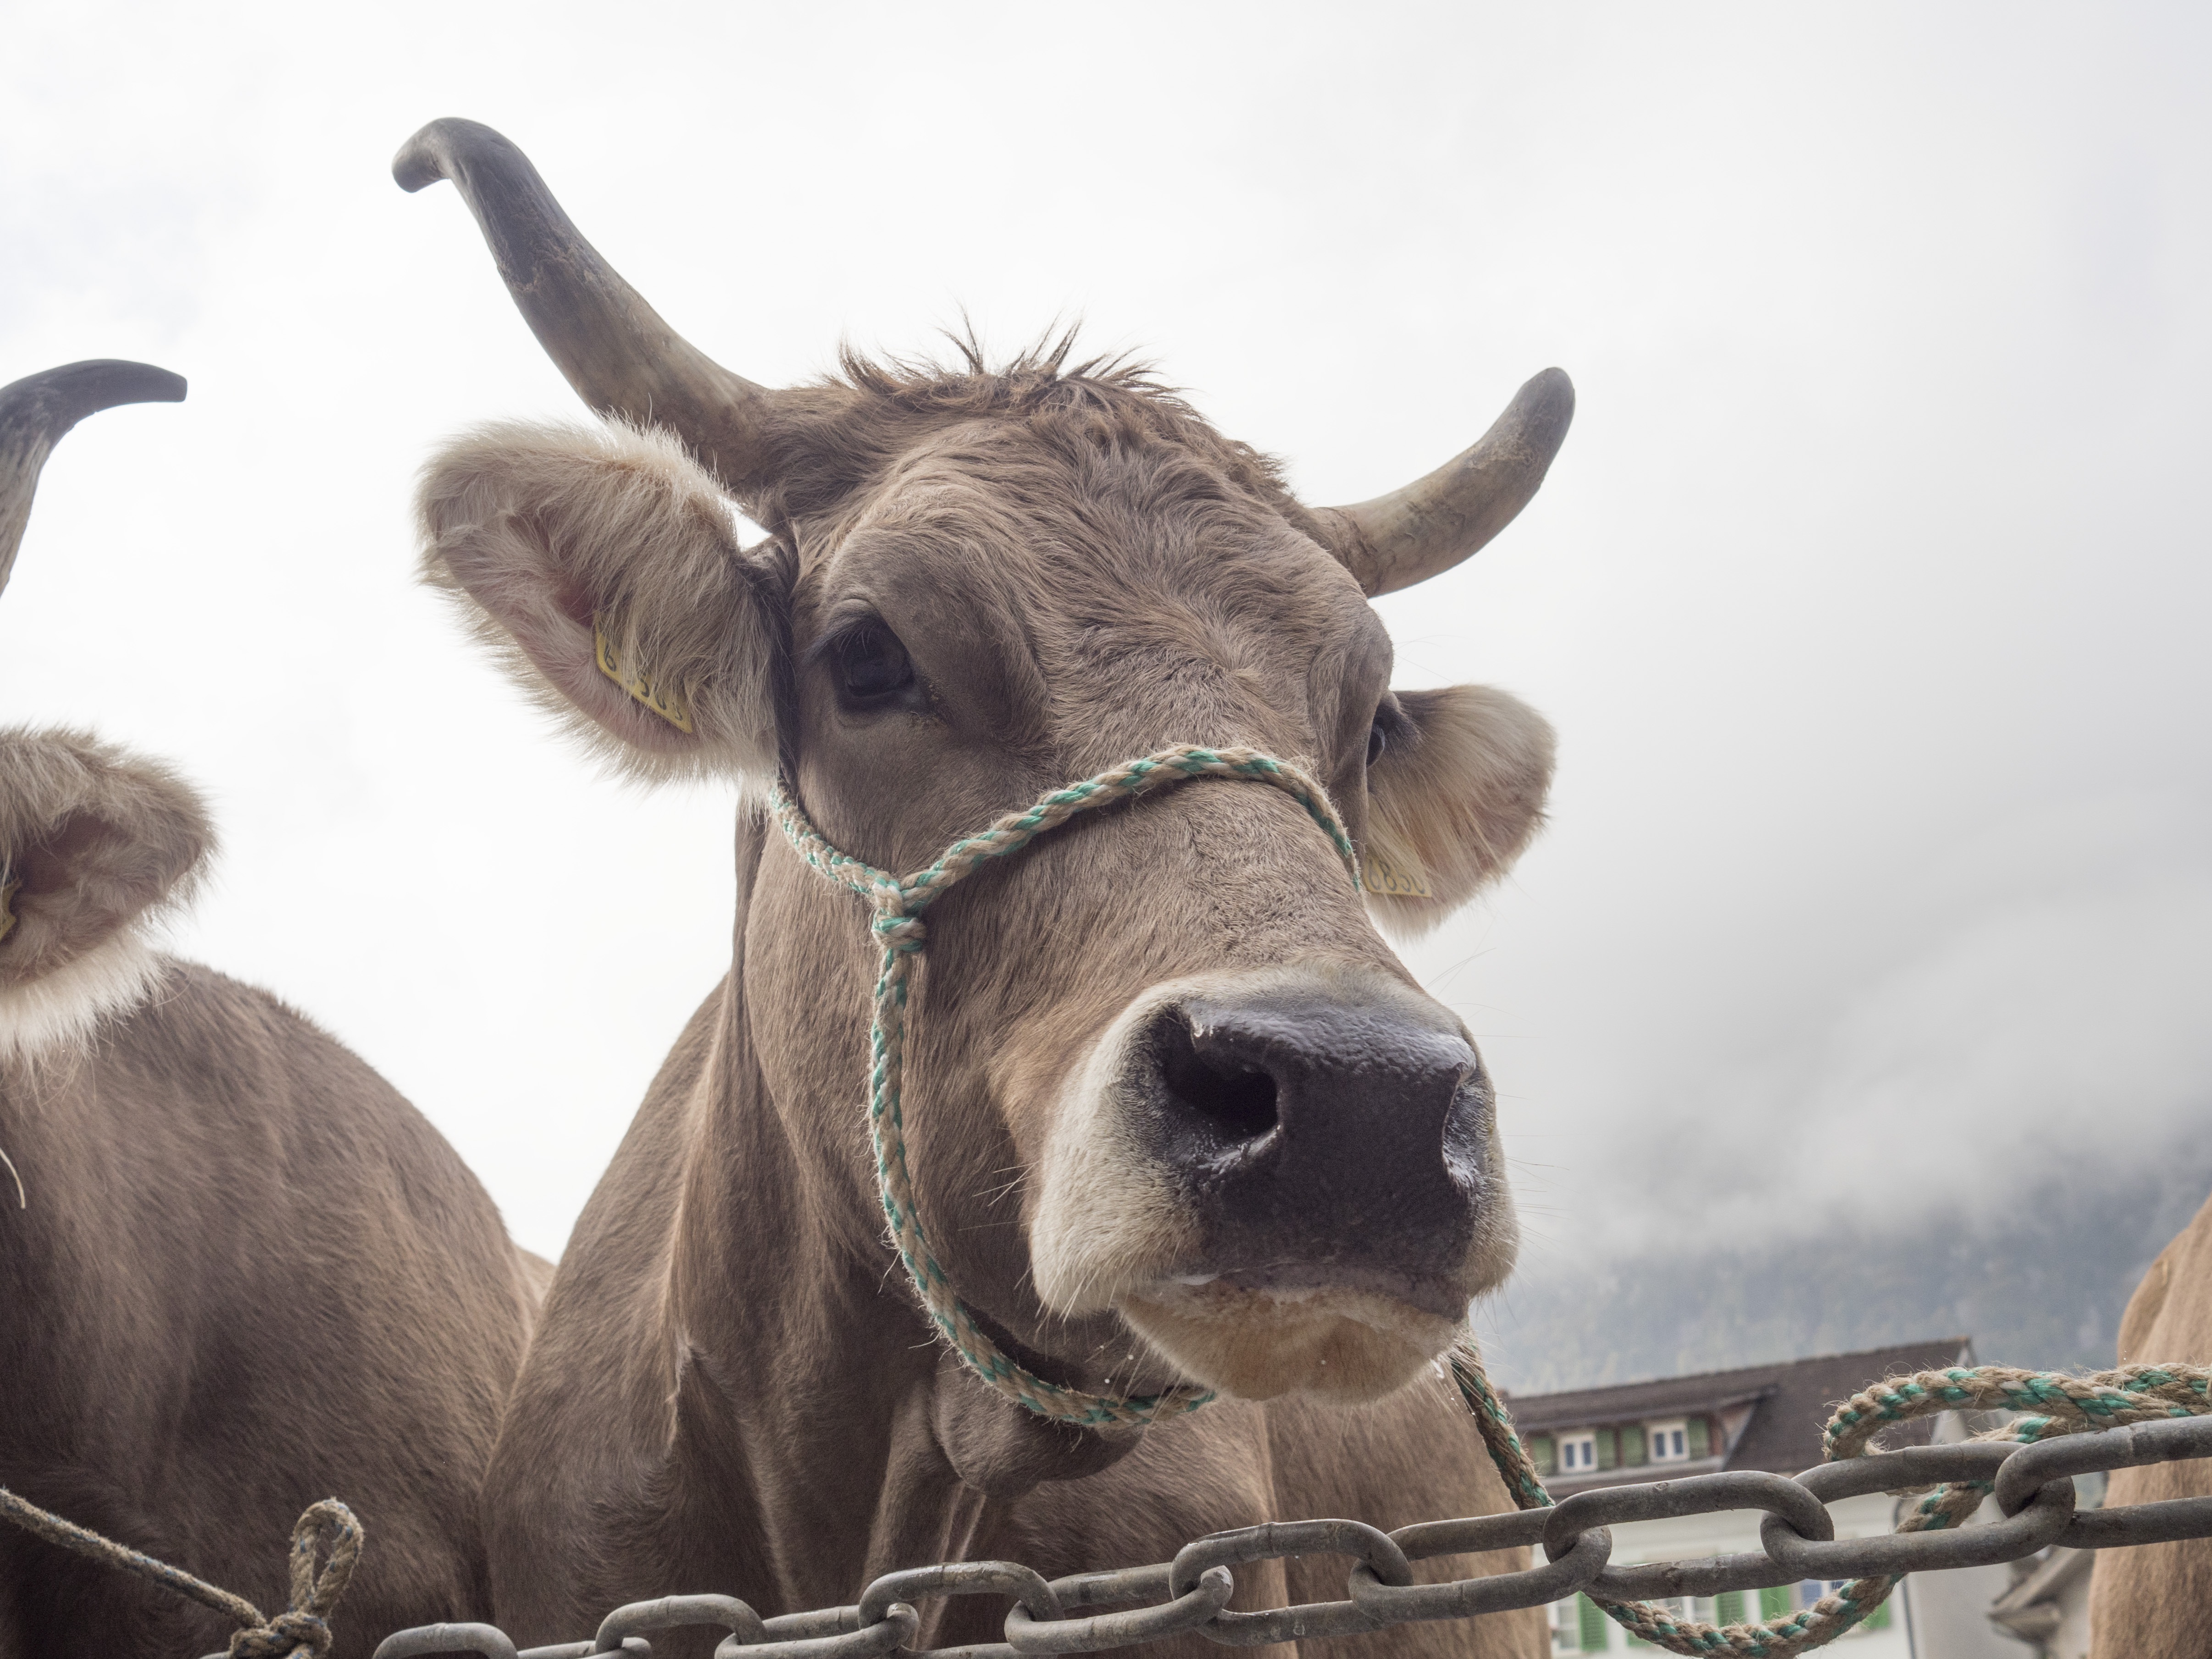
flower, wildlife, horn, cow, mammal, agriculture, fauna, donkey, cows, head, glarus, switzerland, tradition, ruminant, award, customs, cattle show, canton of glarus, pack animal, cattle like mammal